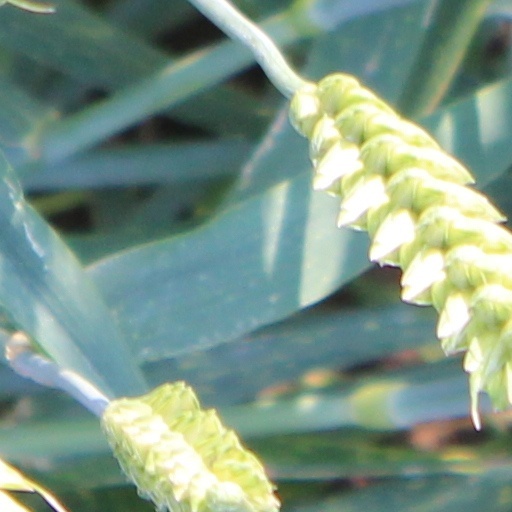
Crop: wheat